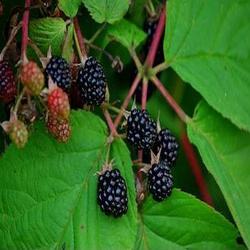
Label: Blackberry